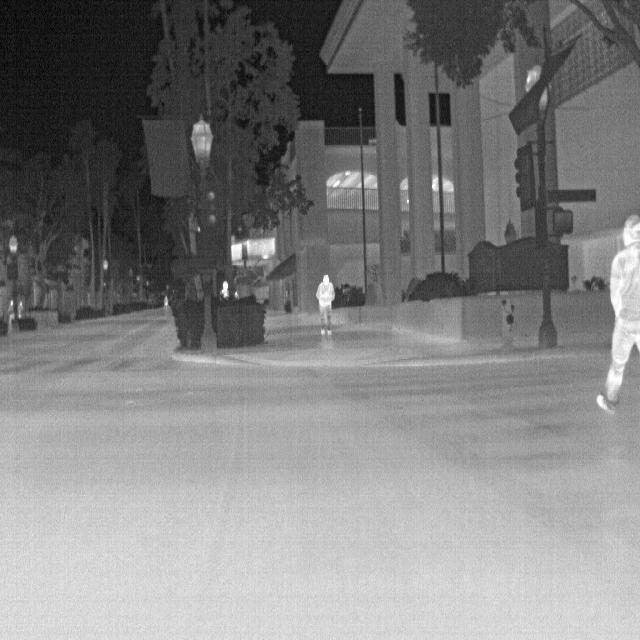
Detected objects:
label: person
label: person
label: person